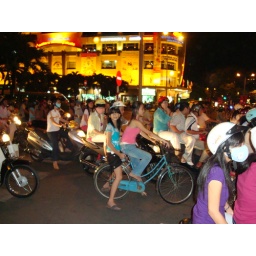
We cross this street in HCMC.